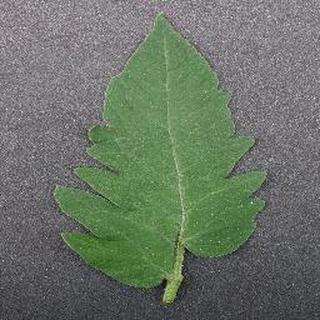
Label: healthy_tomato